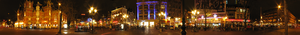
Franka est un personnage de fiction principal de la série de bande dessinée du même nom créé en 1974 par l'auteur hollandais Henk Kuijpers pour la revue néerlandaise Pep.